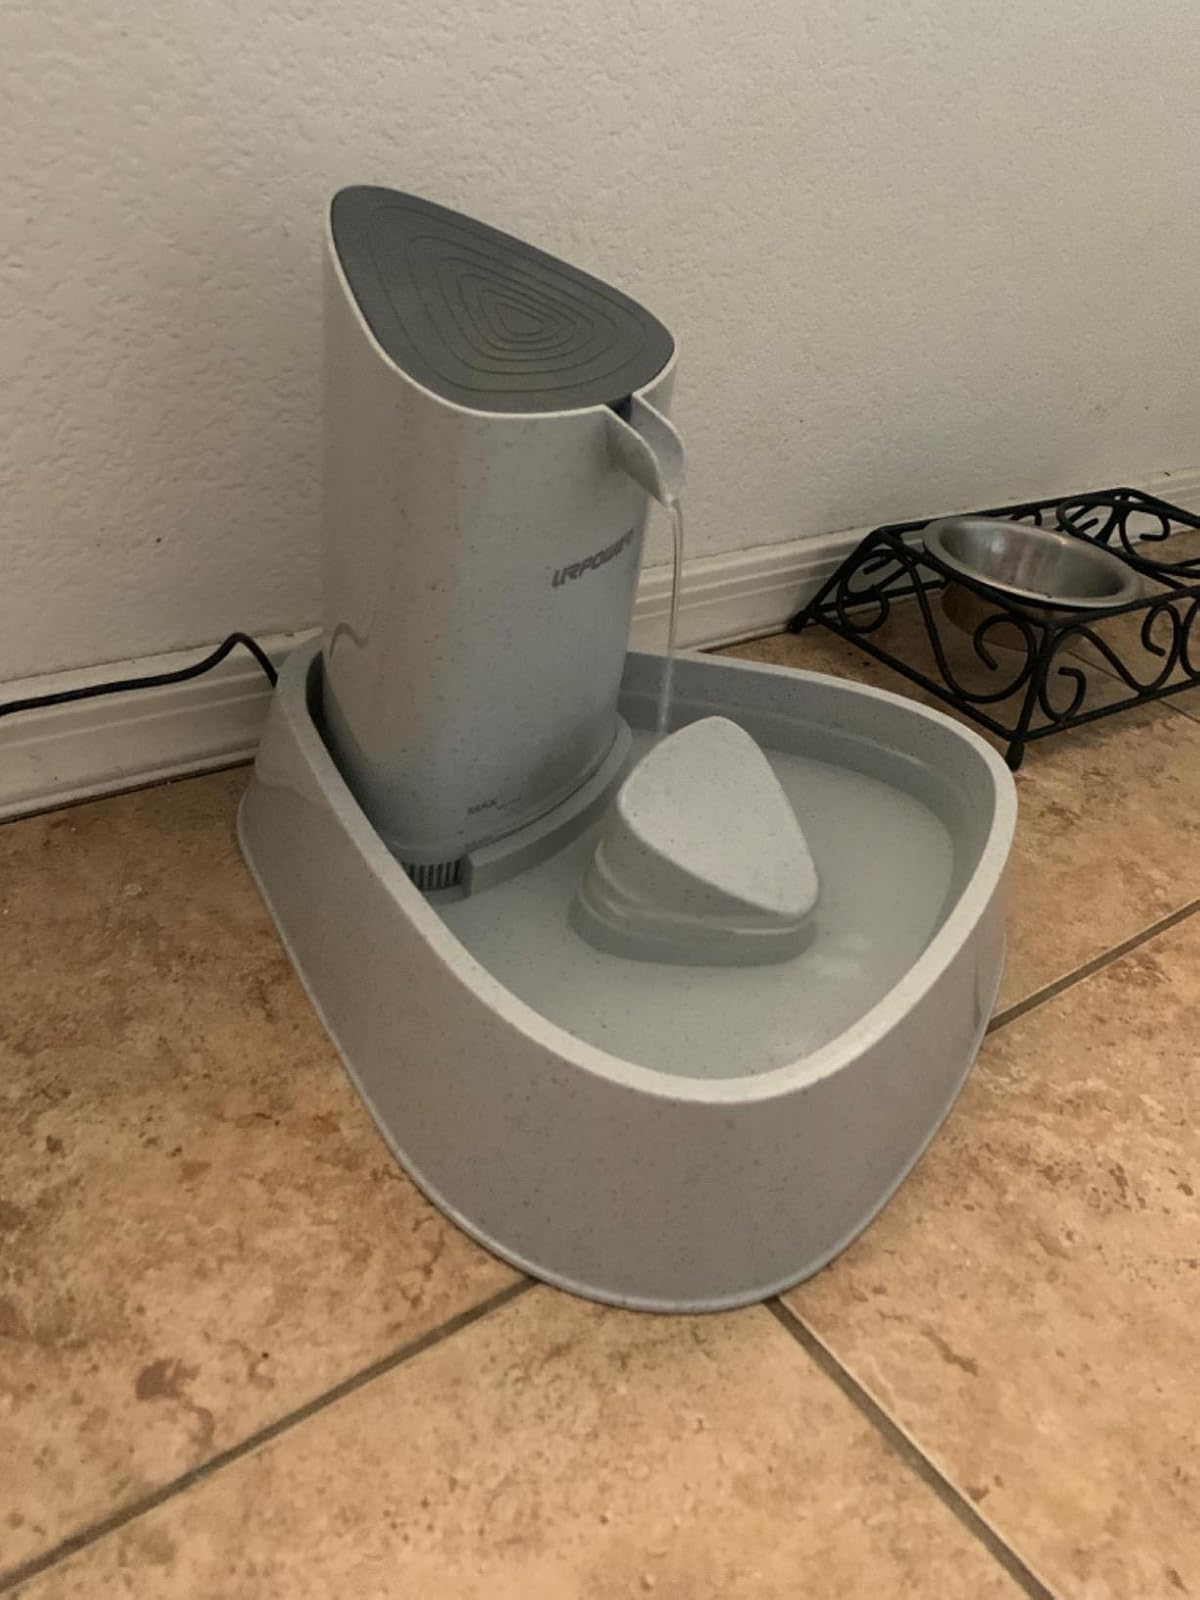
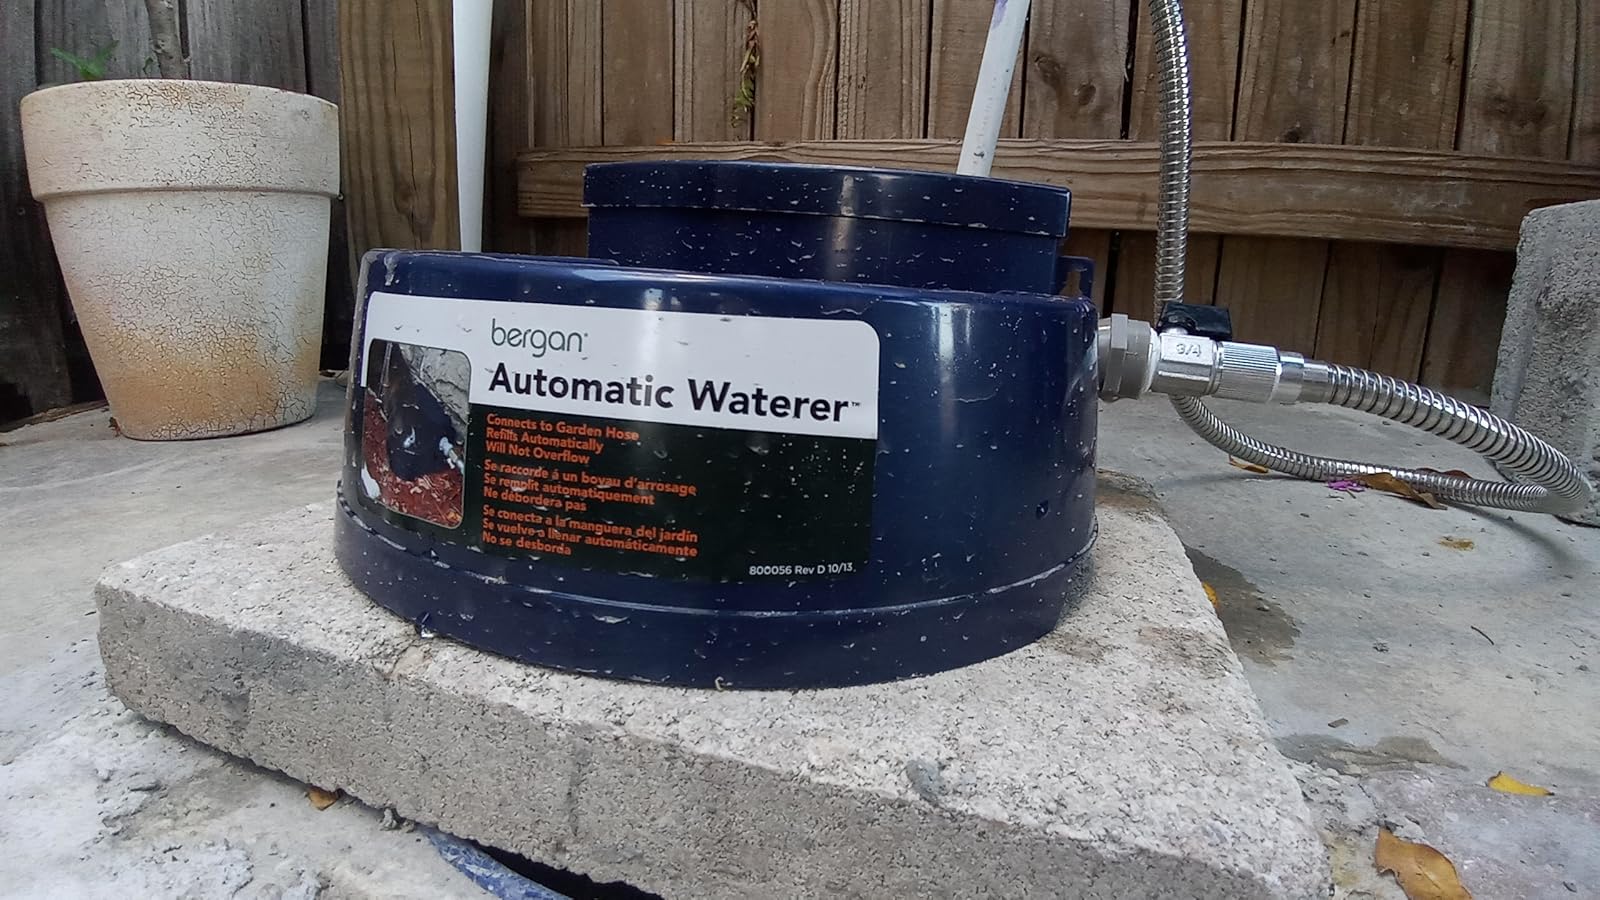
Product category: items_bowl
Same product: no